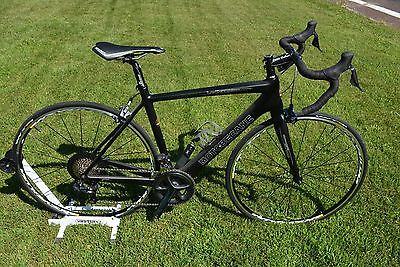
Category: bicycle